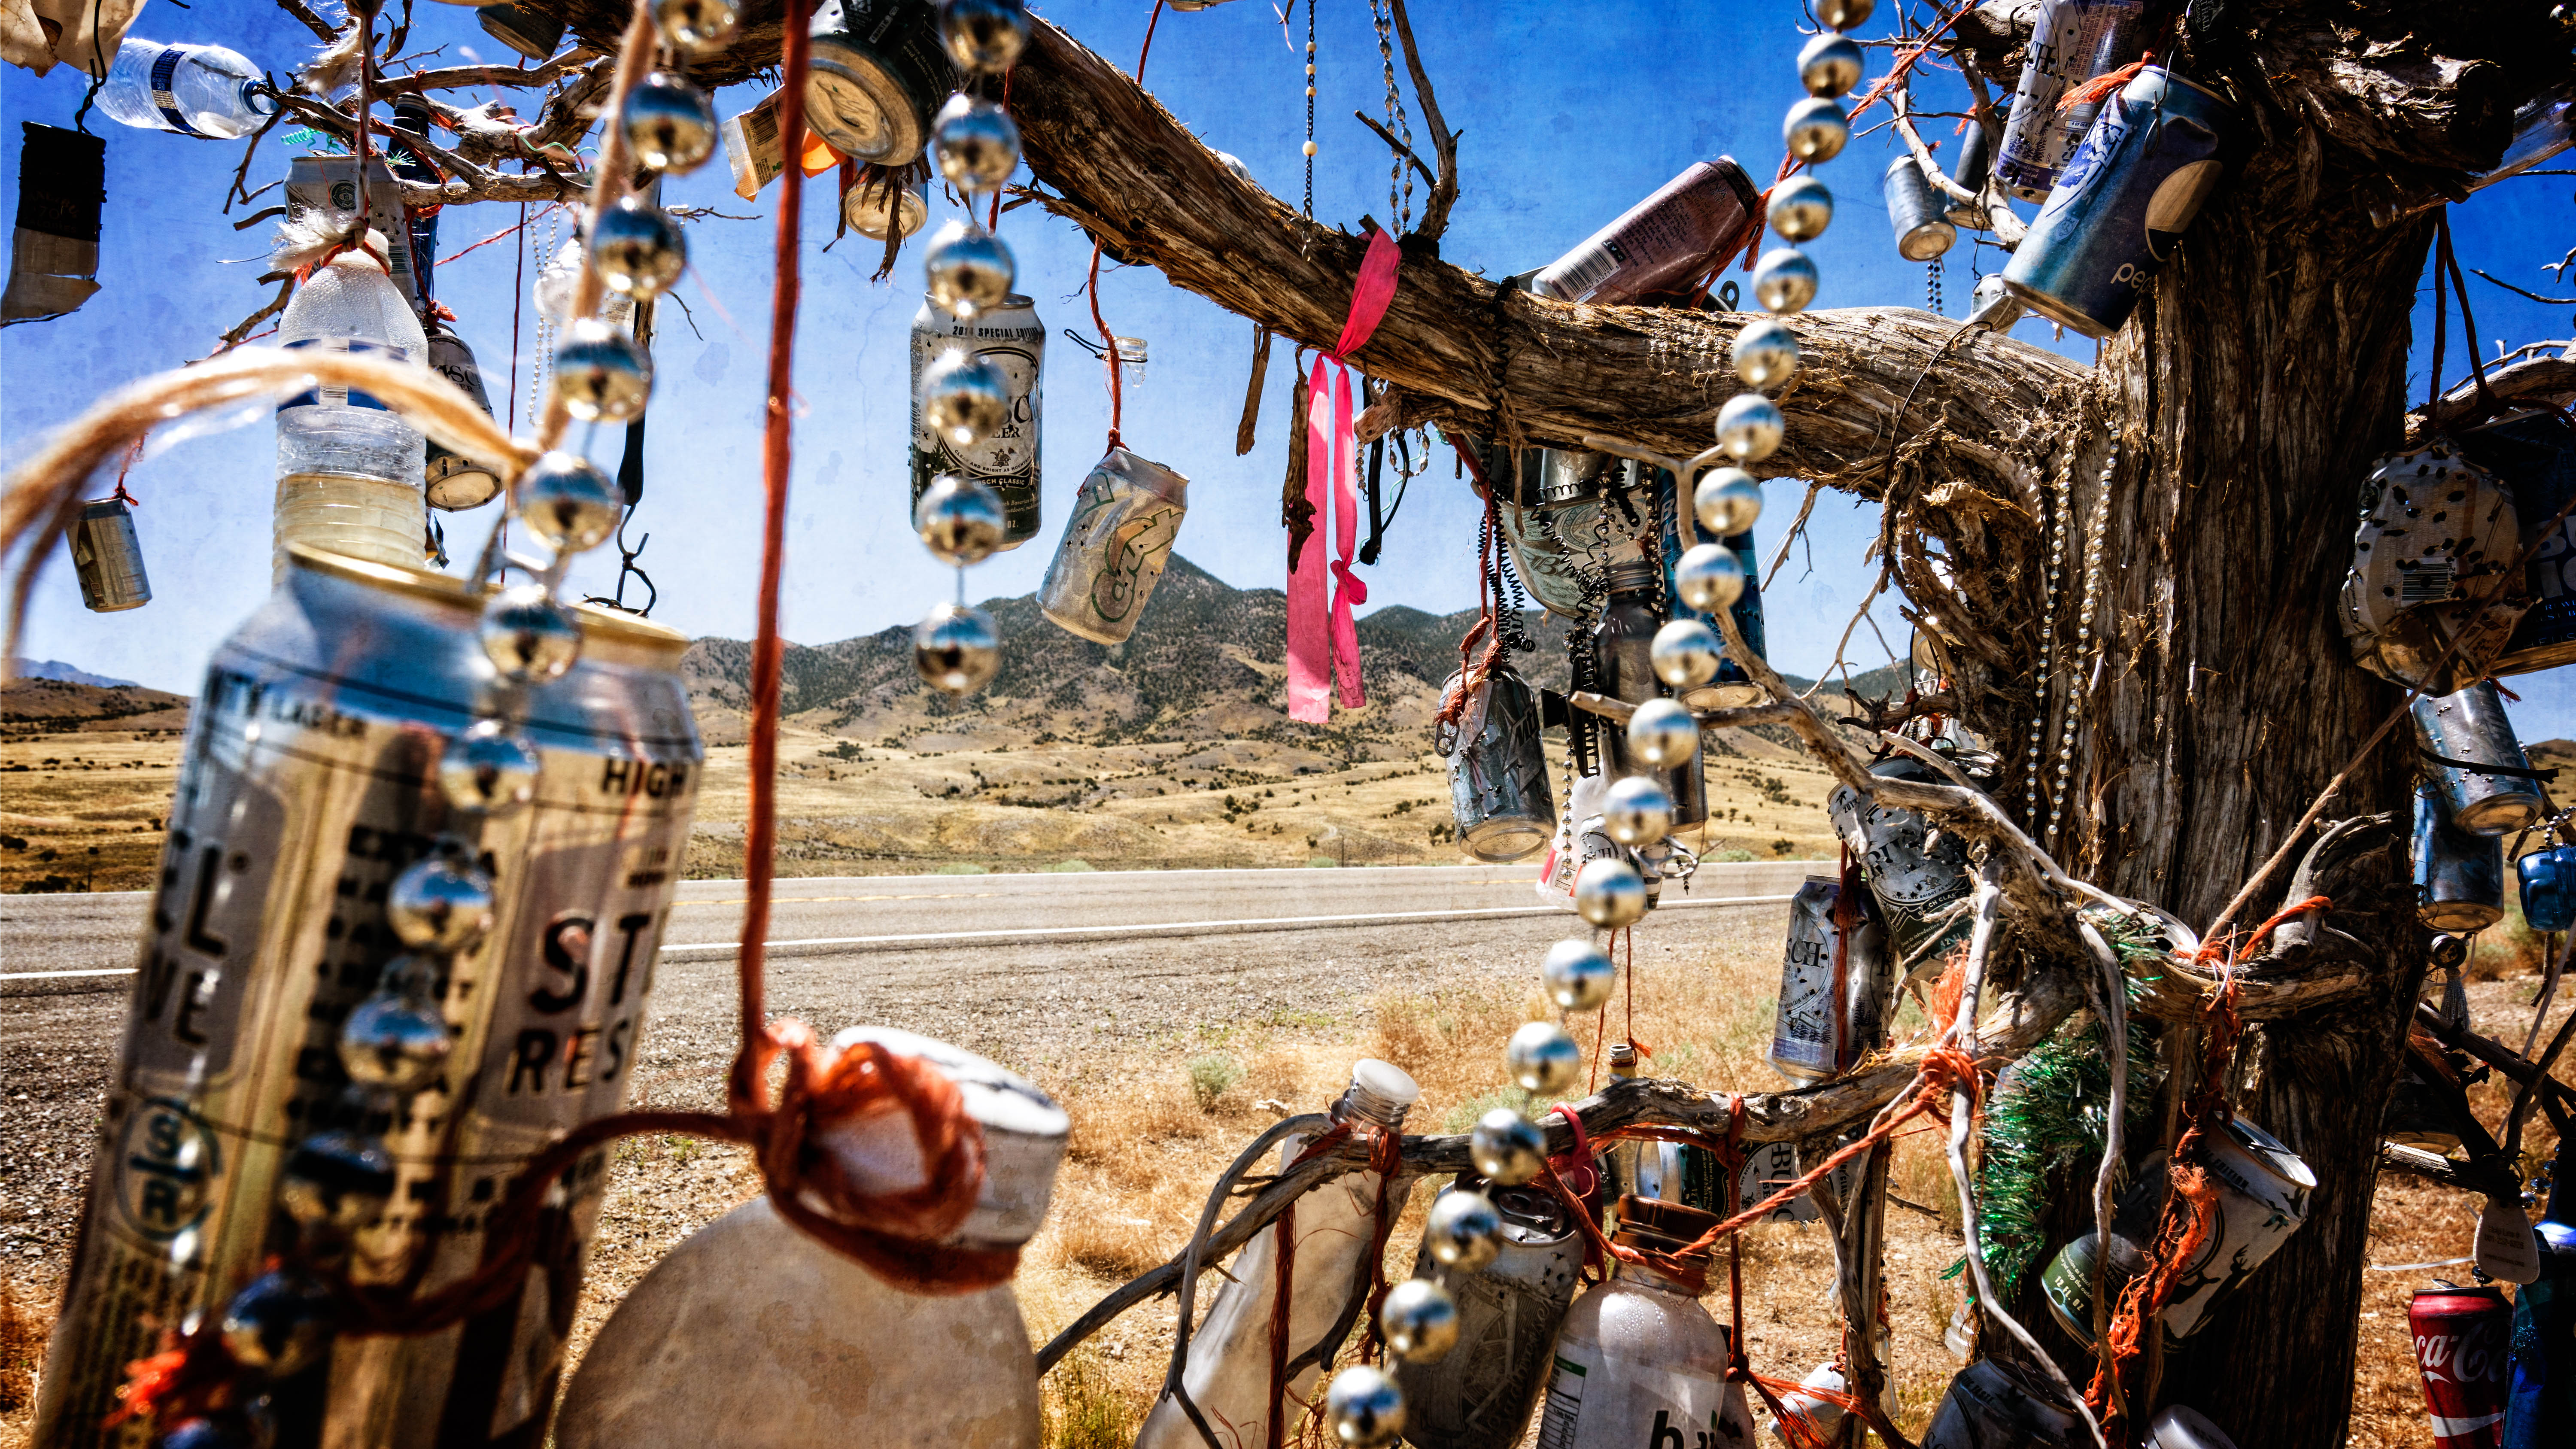
tourism, festival